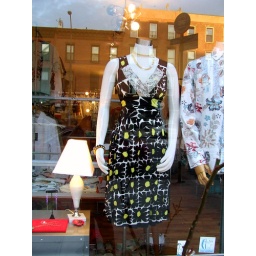
print jersey dress in the window right NOW